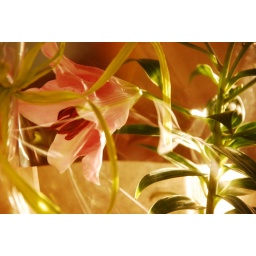
this pink easter lily was so pretty, even in the plastic gift bag!(SOOC)